Pete Walker (baseball)

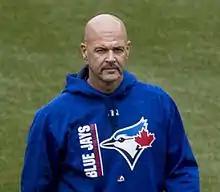
Walker with the Toronto Blue Jays

Peter Brian Walker (born April 8, 1969) is an American former professional baseball relief pitcher and currently the pitching coach for the Toronto Blue Jays of Major League Baseball (MLB).